Dorsum Arduino

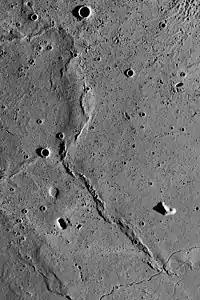
Dorsum Arduino, from Apollo 15

Dorsum Arduino is a wrinkle-ridge at in the border region between Oceanus Procellarum and Mare Imbrium on the Moon. It is 100 km long and was named after Italian geologist Giovanni Arduino in 1976.